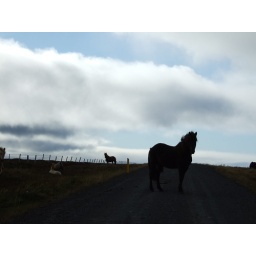
a horse in the road on the way back from the lighthouse